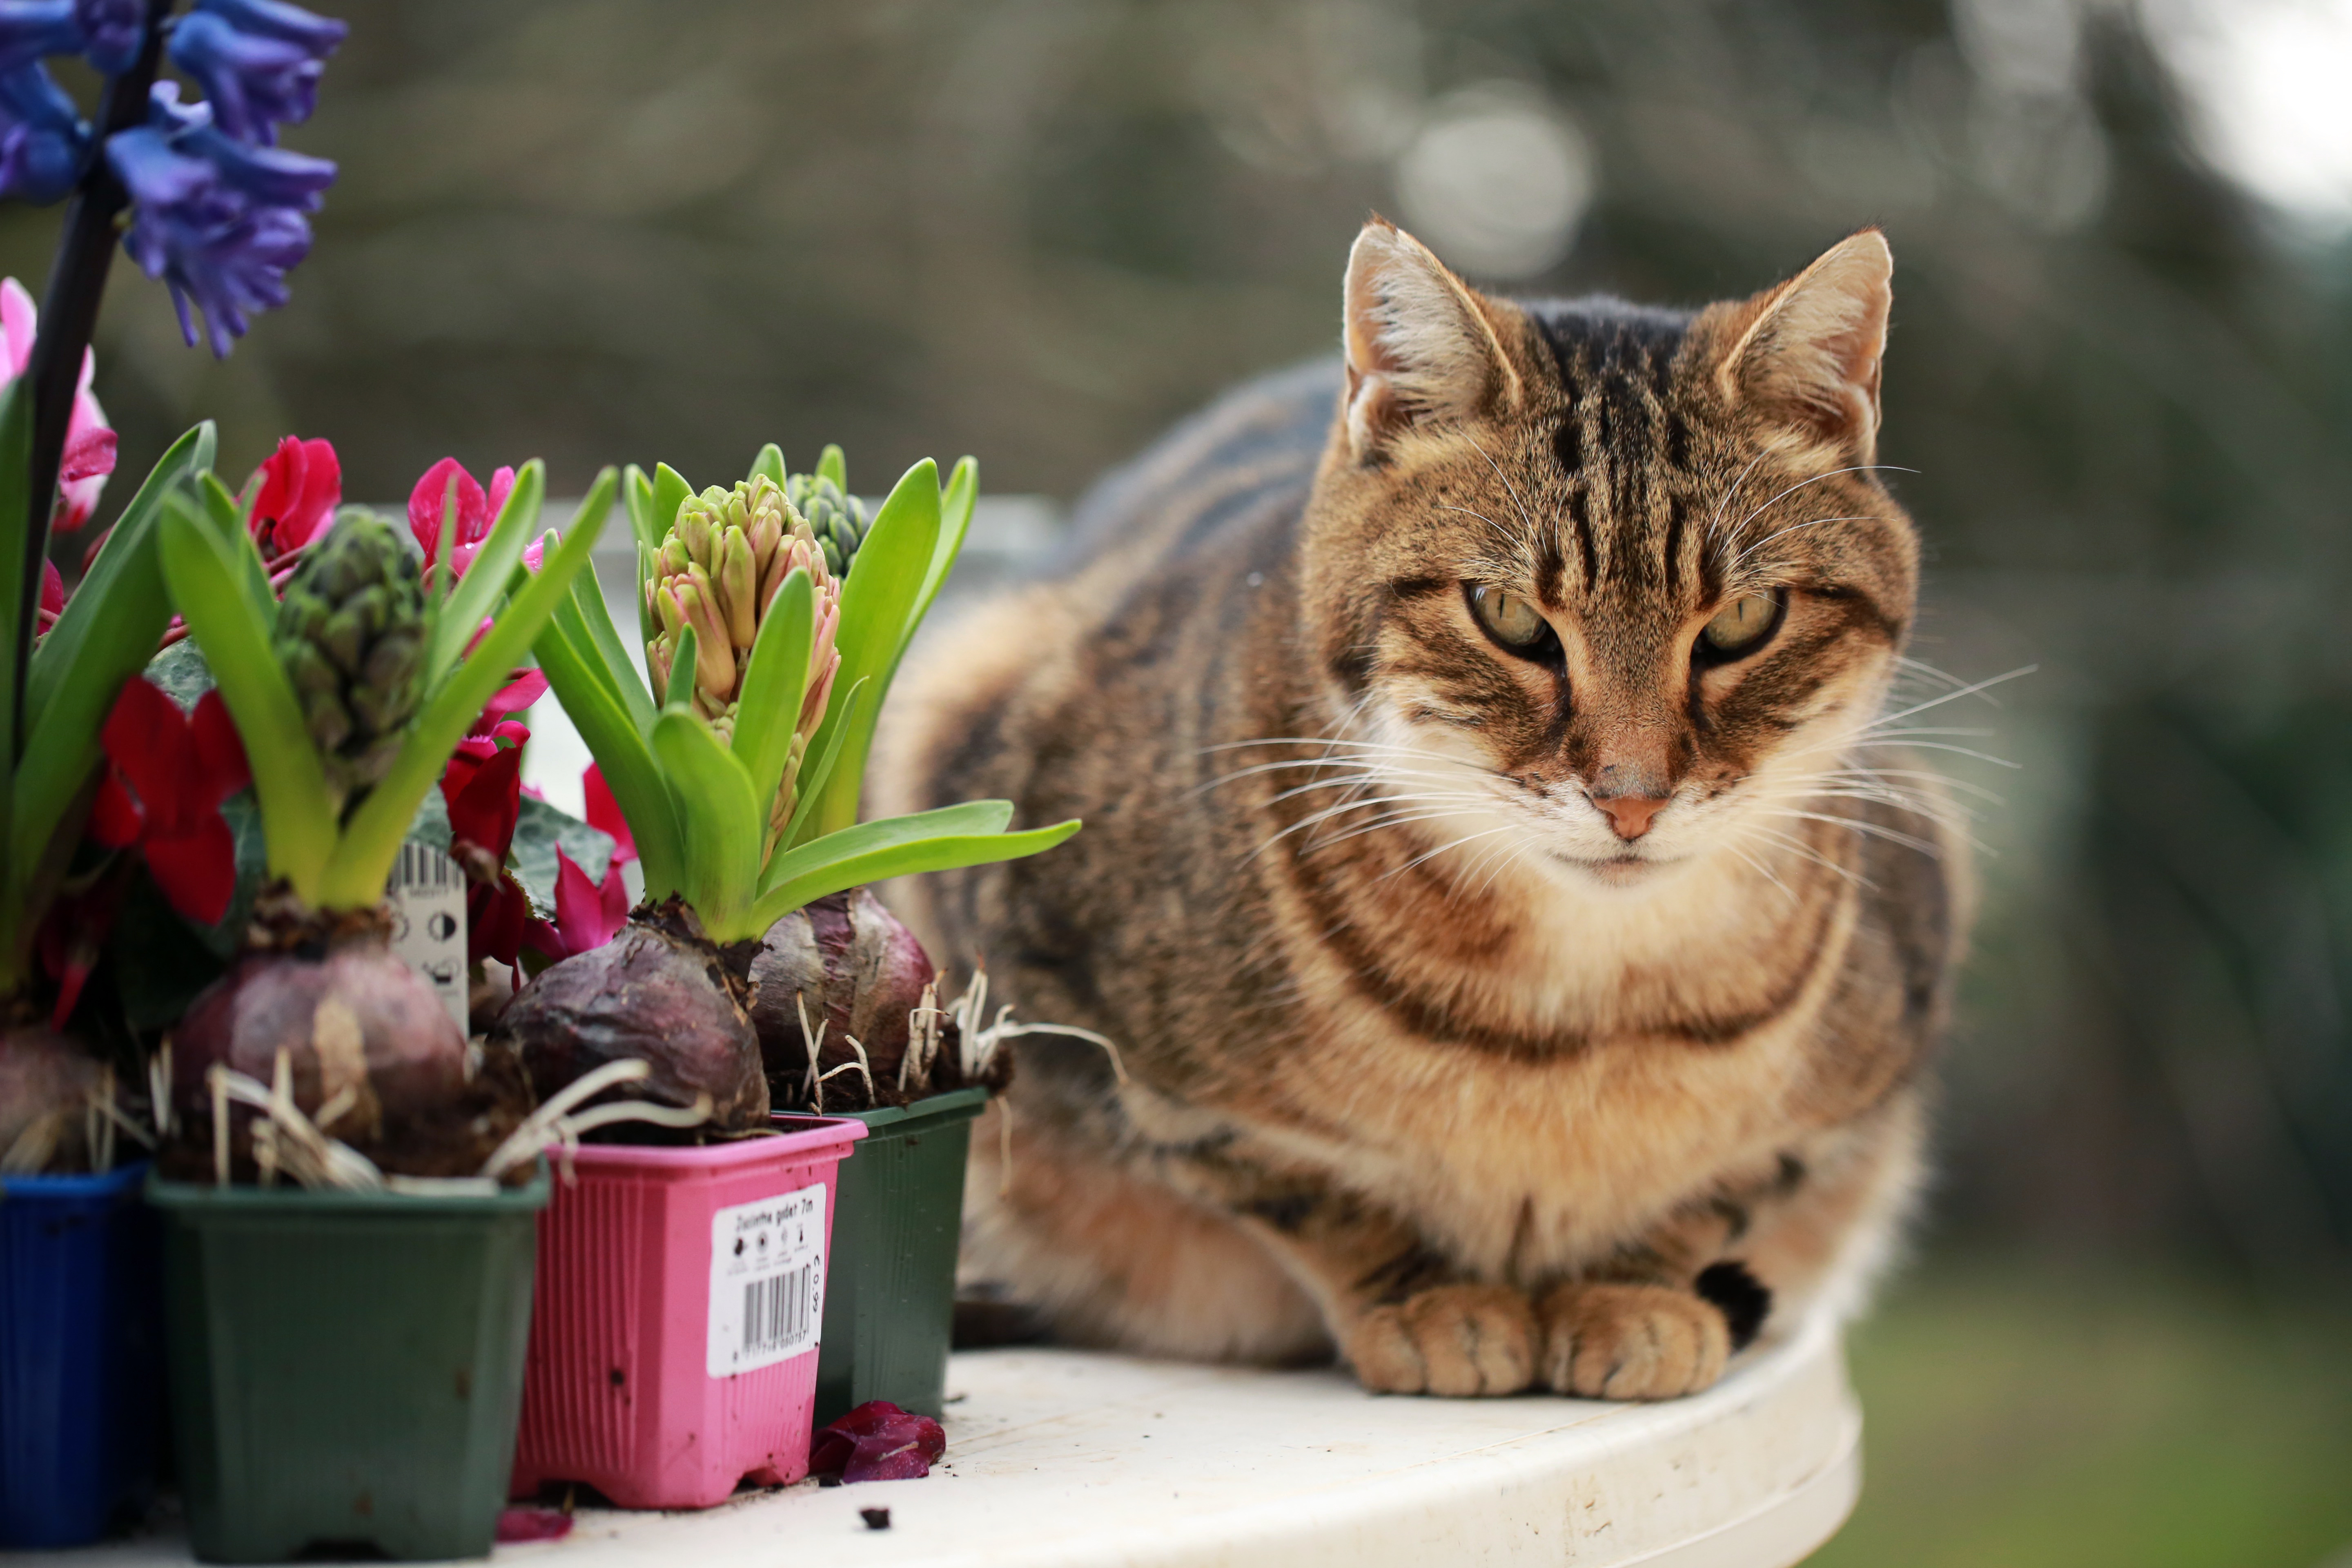
table, winter, france, europe, kitten, cat, canon, mammal, fauna, whiskers, terrasse, hiver, vertebrate, chat, montpellier, isasza, southfrance, hrault, jacou, hauskatze, exterieur, chateuropen, poes, floraison, chatdomestique, jacinthes, yacinthus, blumens, tabby cat, bengal, european shorthair, wild cat, small to medium sized cats, cat like mammal, pixie bob